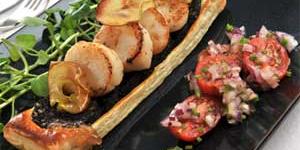
vieiras con salsa de berros